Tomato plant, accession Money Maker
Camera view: horizontal (90 deg, fisheye); turntable rotation: 60 degrees
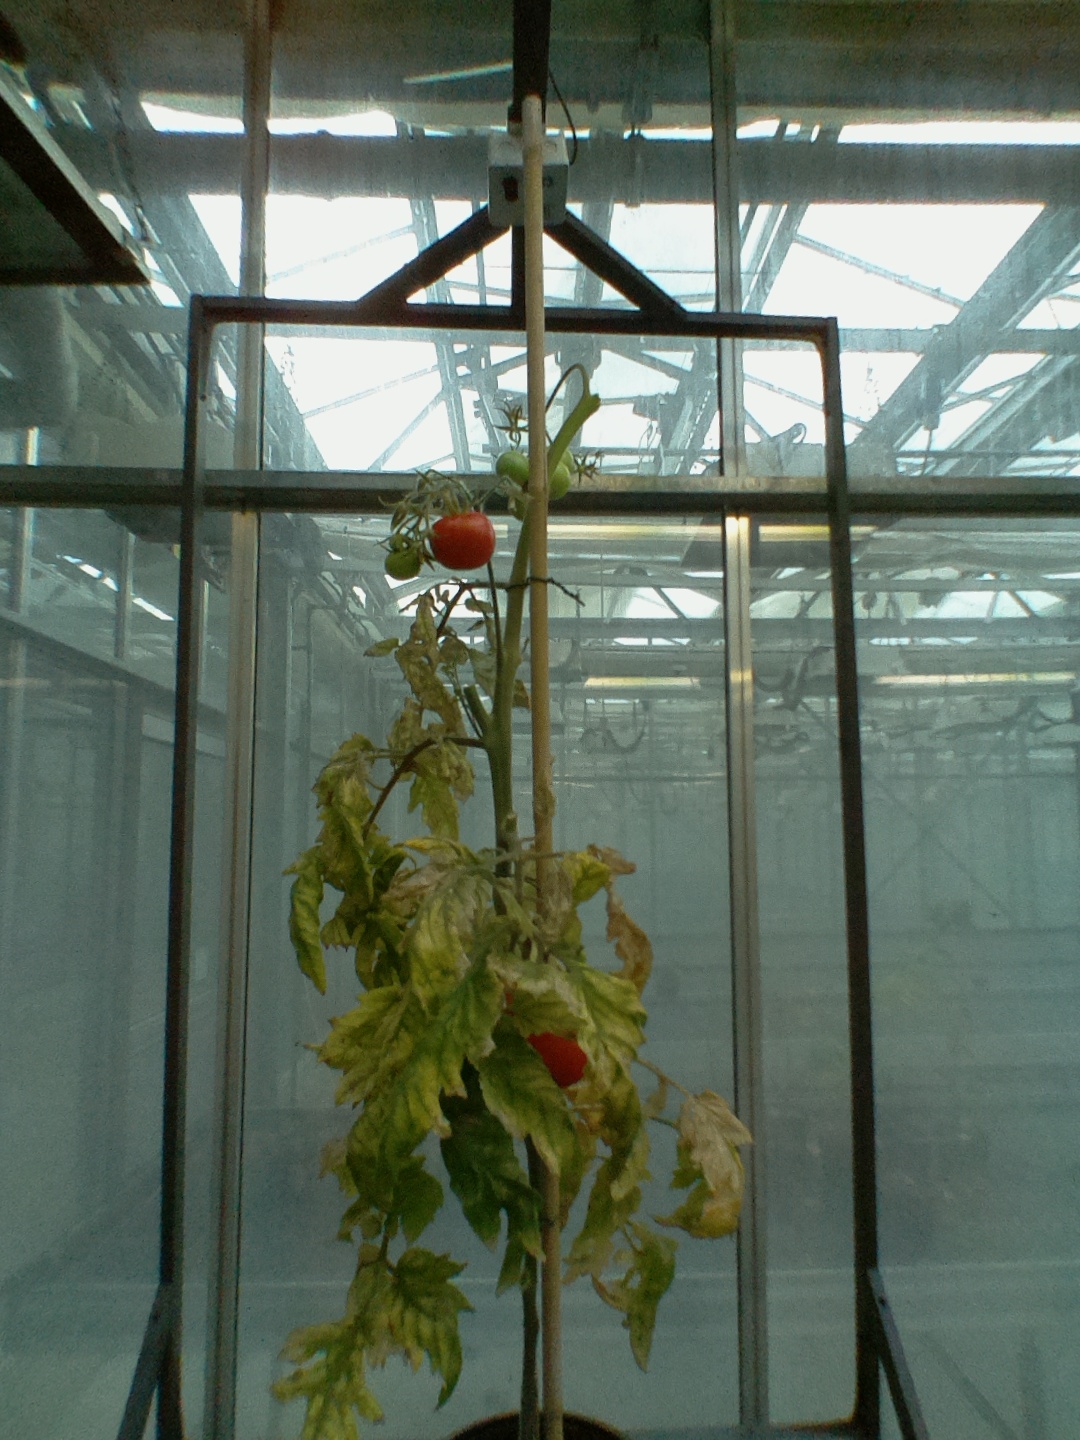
BBCH growth stage 85: 50%-60% of fruits show typical fully ripe color